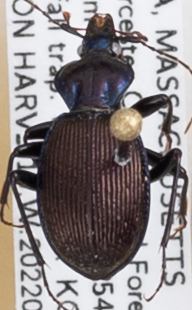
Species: Sphaeroderus canadensis canadensis
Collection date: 2022-06-01
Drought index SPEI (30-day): -1.376
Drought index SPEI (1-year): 0.63
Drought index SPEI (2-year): -0.588